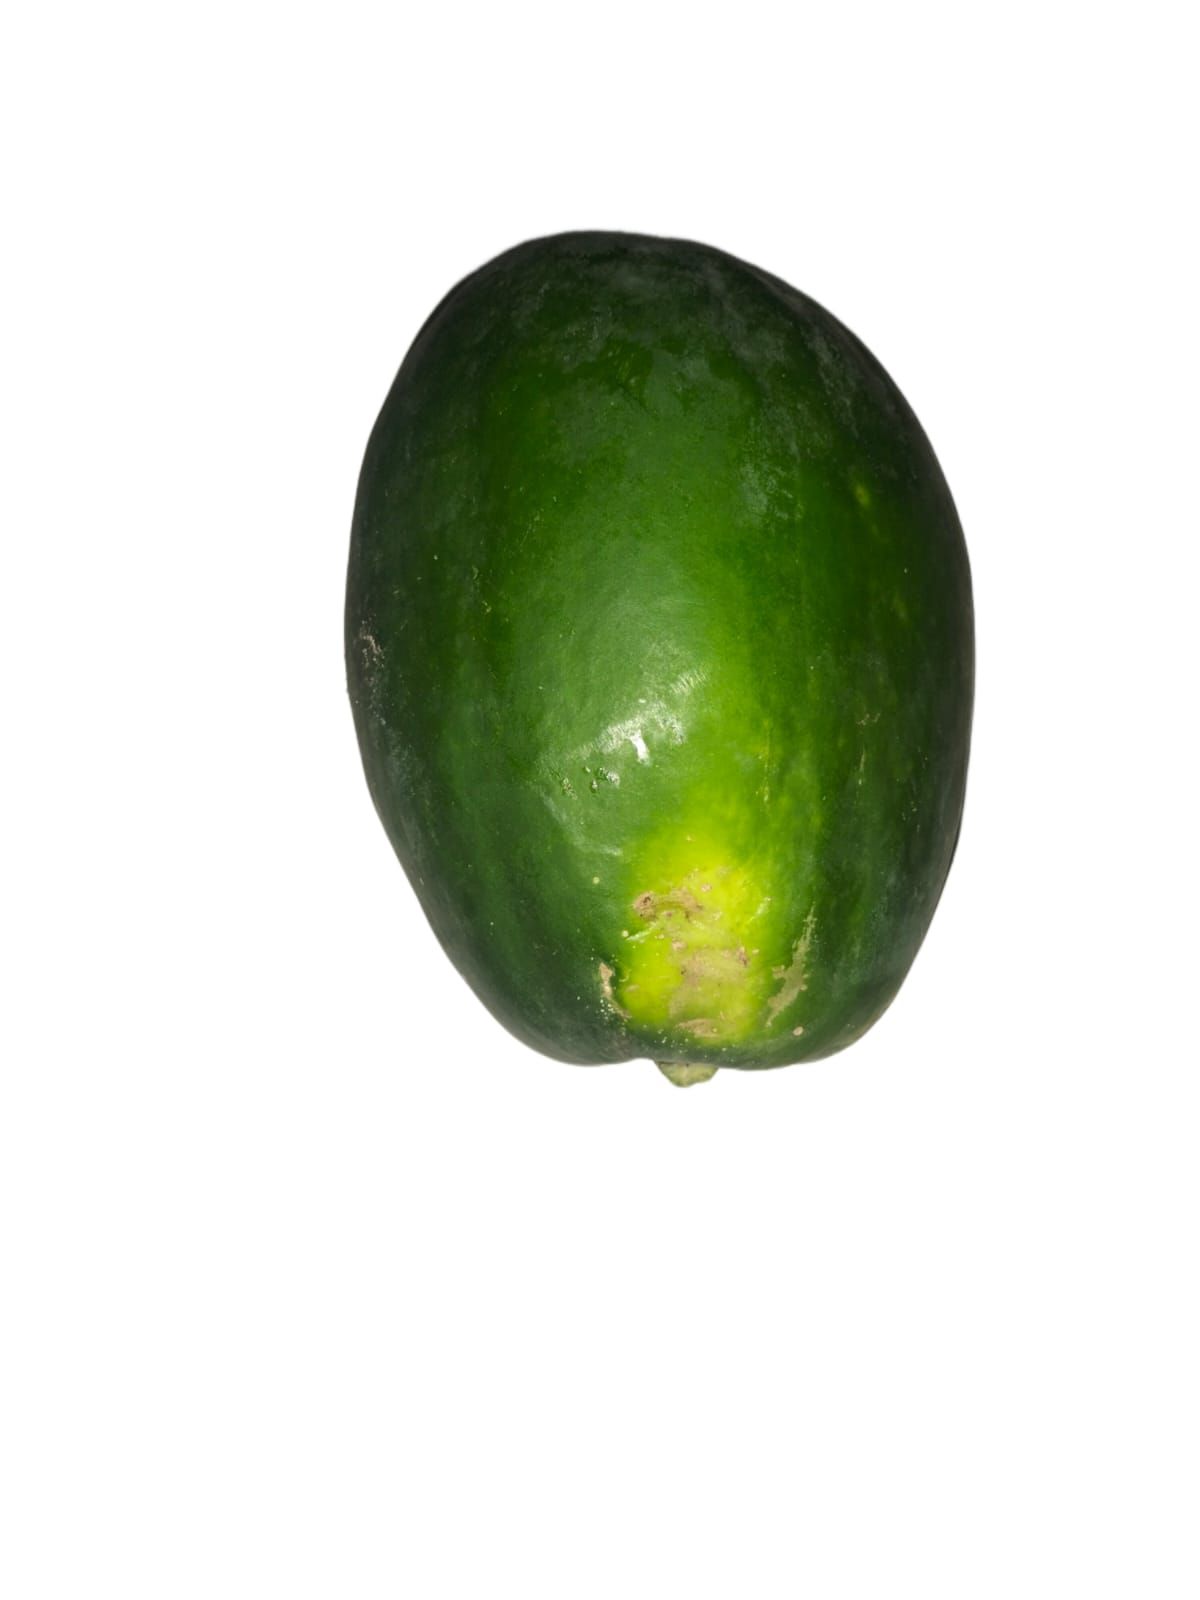
Label: Carica Papaya